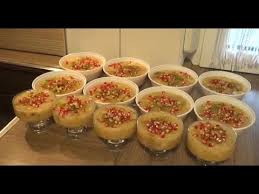
Yemek: asure